Surtainville

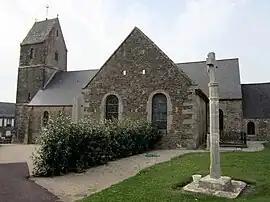
The church of Saint-Pierre

Surtainville is a commune in the Manche department in Normandy in north-western France. It is located on the west coast of the Cotentin Peninsula about 25 km south of Cherbourg. The principal economic activity is horticulture, with an emphasis on salad crops; tourism, especially camping, is a subsidiary activity.